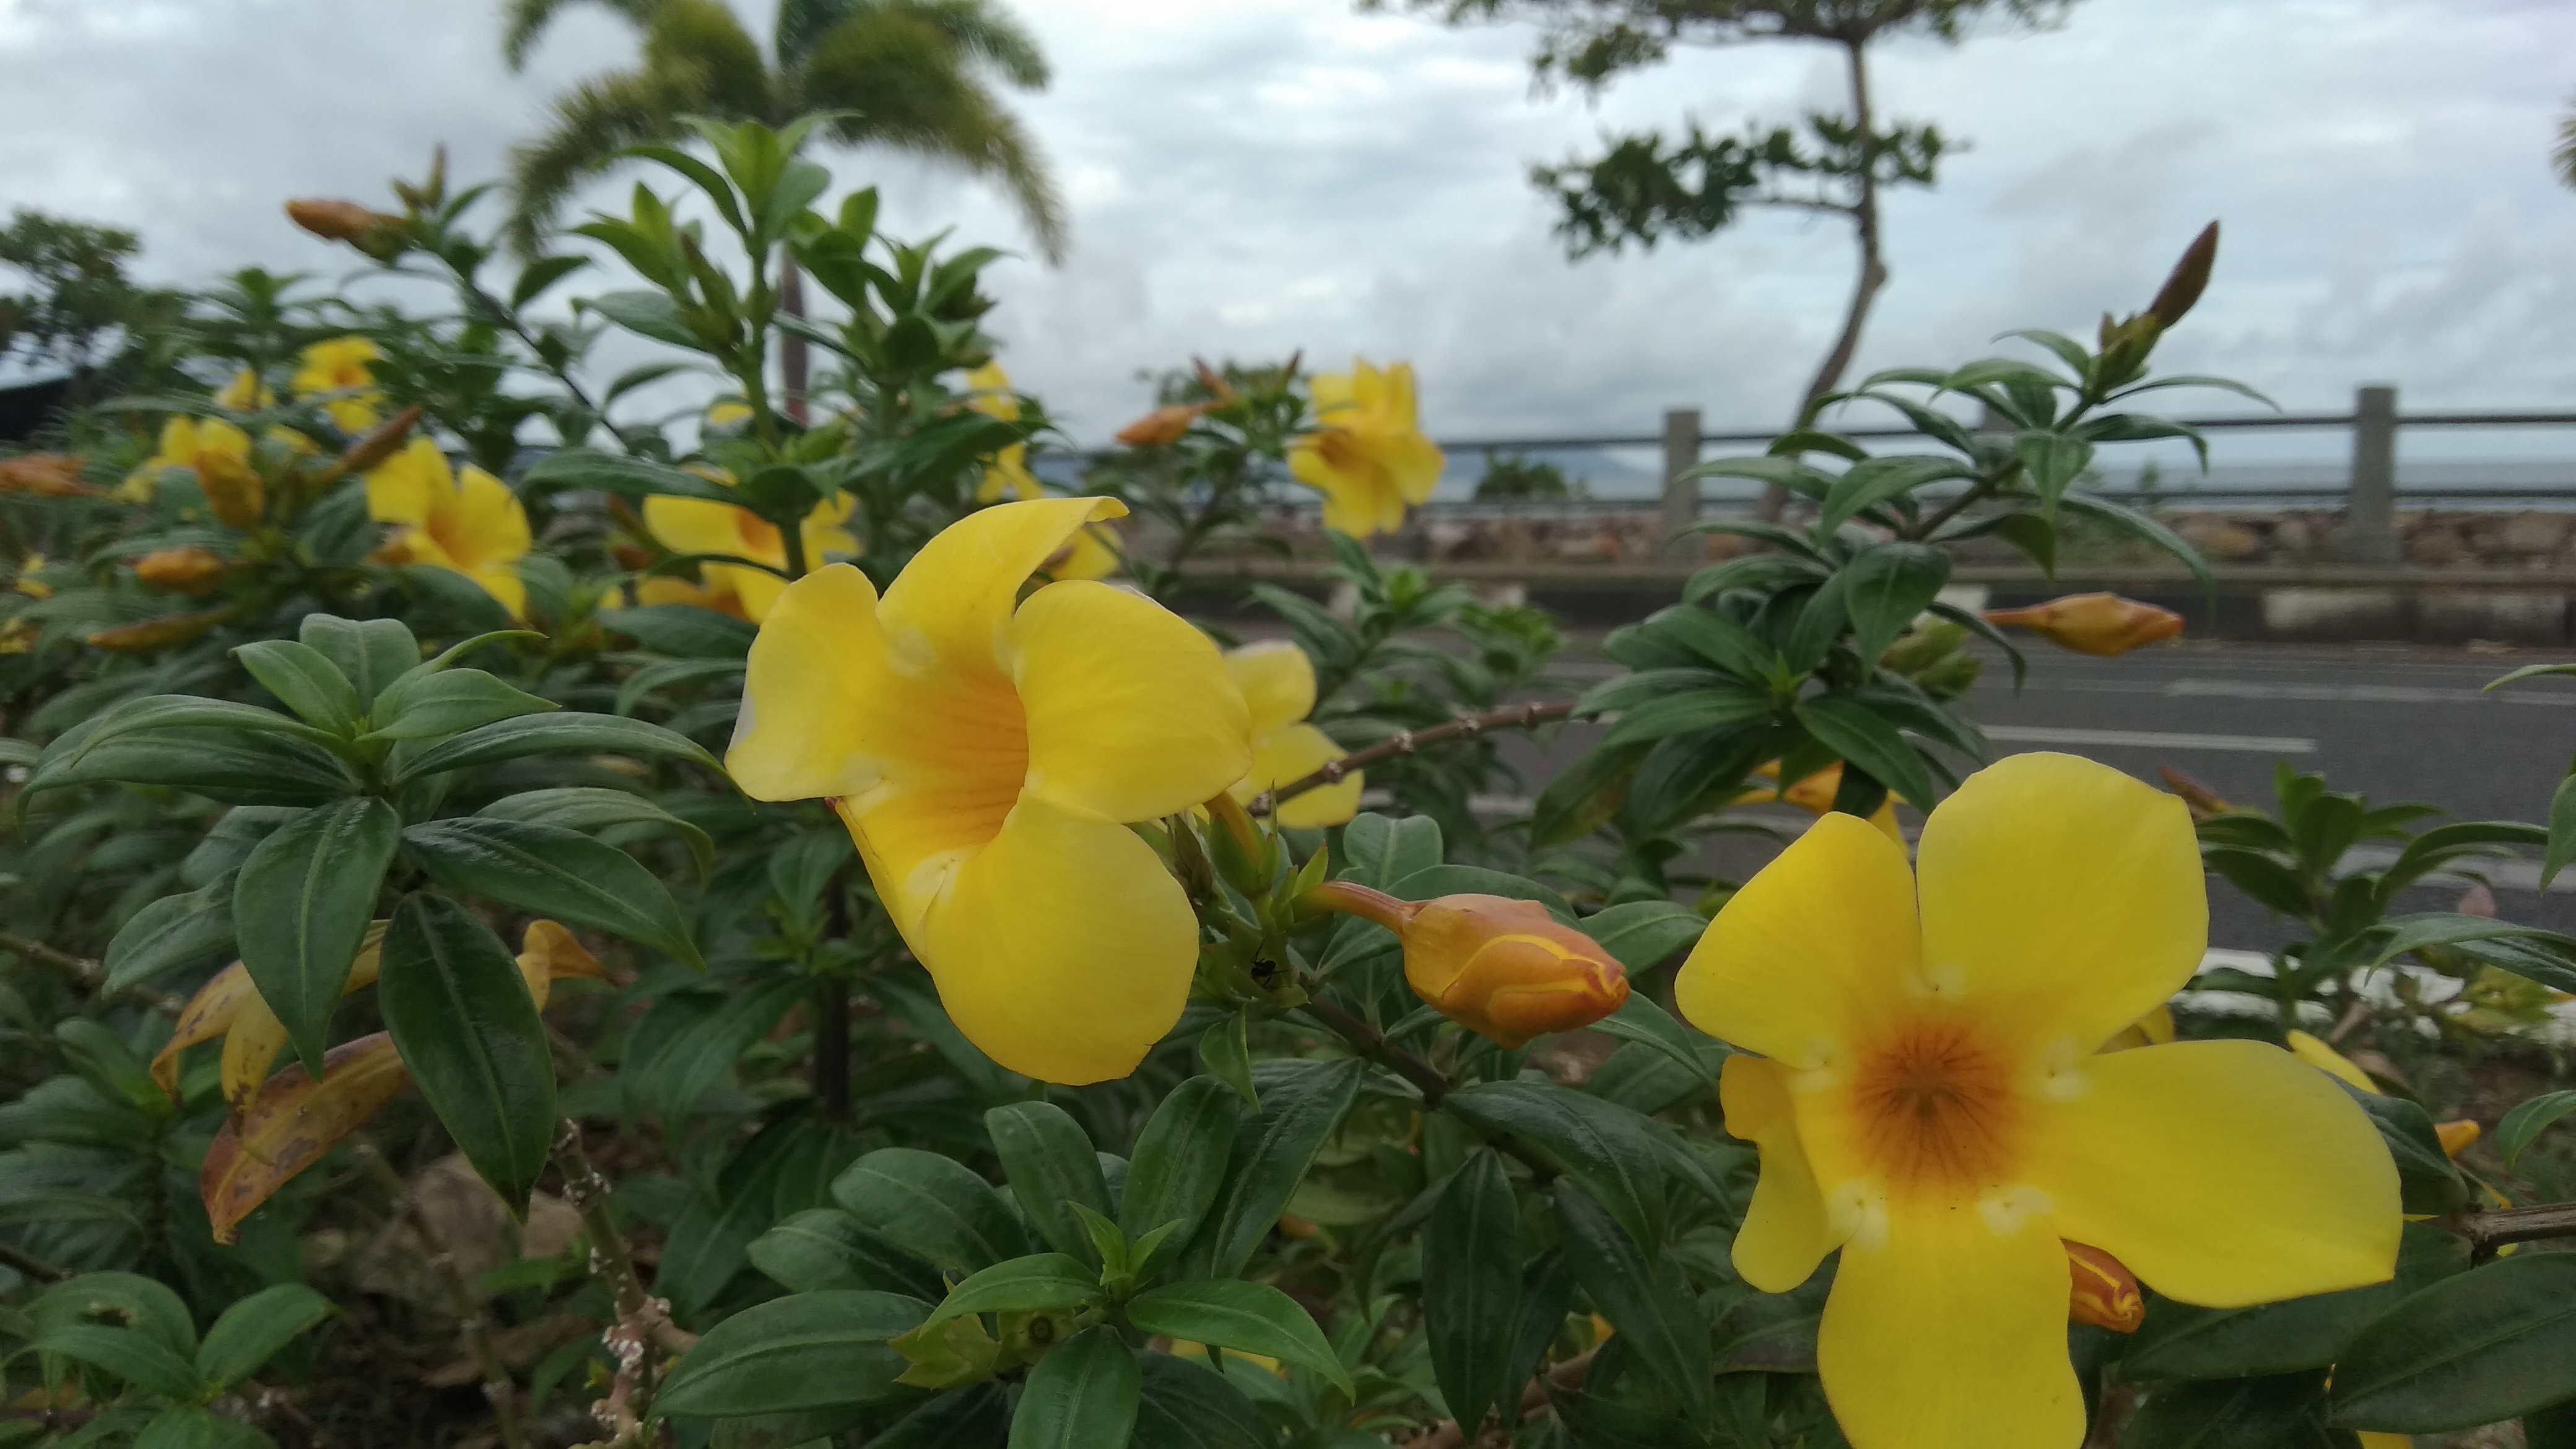
flower, flowering plant, plant, yellow, petal, large flowered evening primrose, evening primrose, evening primrose family, shrub, hypericum, cinquefoil, wildflower, rock rose, herbaceous plant